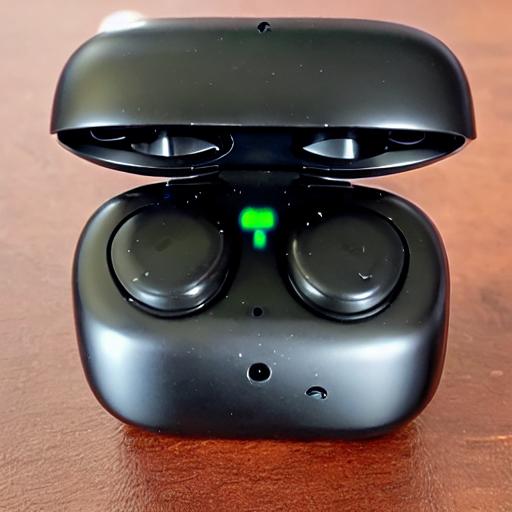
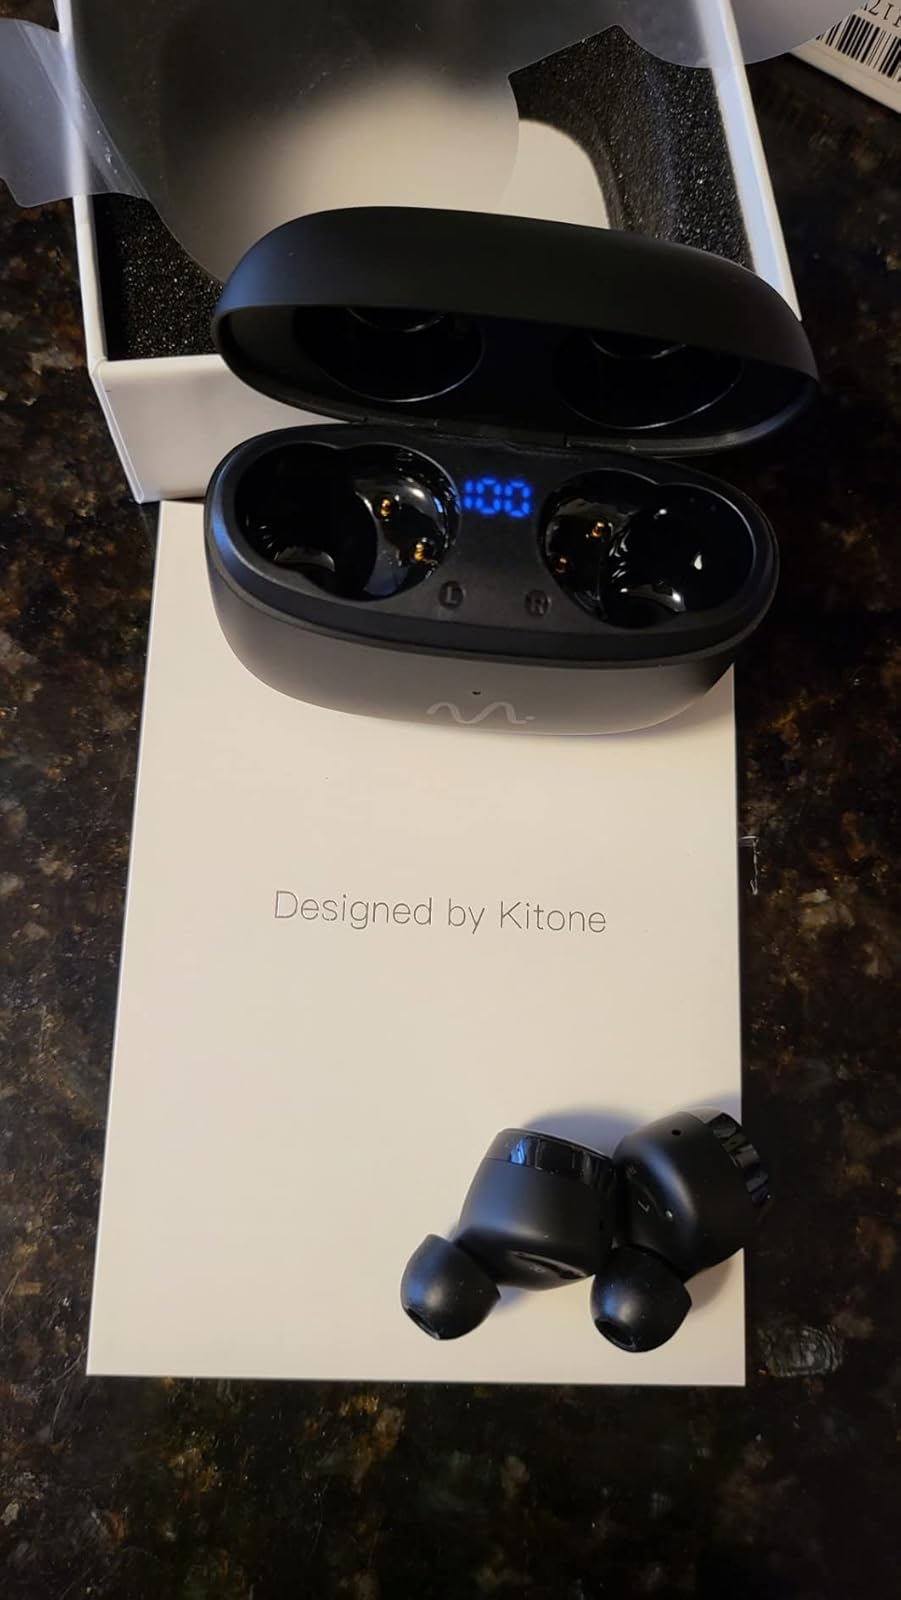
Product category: earbuds
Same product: no